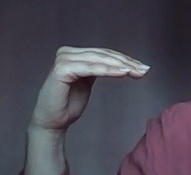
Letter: haa